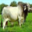
Label: cattle